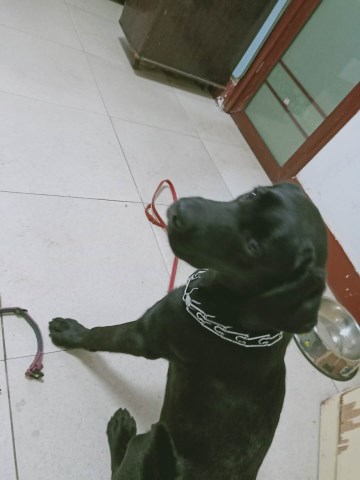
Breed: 3580-n000122-Labrador_retriever